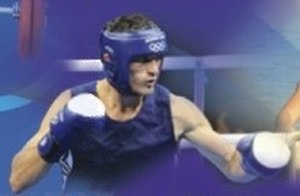
Magomed Aripgadjiev
Magomed Aripgadzhiyev eller Mahamed Ali er en hviderussisk bokser, der deltog ved Sommer-OL 20004 og ved Sommer-OL 2004 i letsværvægt. Ved OL i 2004 nåede han finalen, som han dog tabte til Andre Ward.